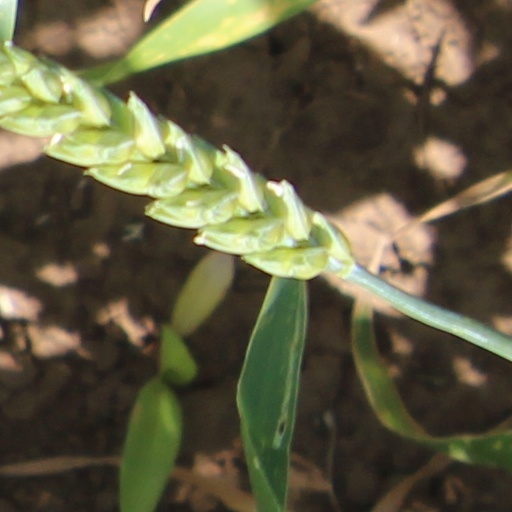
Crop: wheat